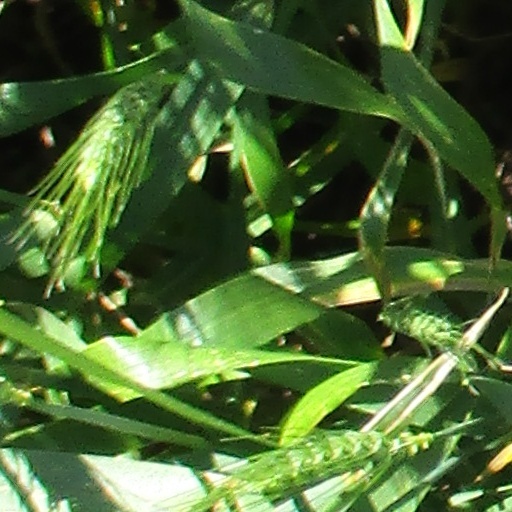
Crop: wheat